Castilla–La Mancha

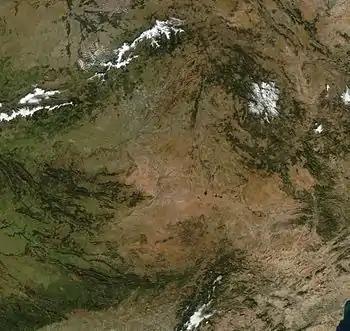
Satellite image of Castilla–La Mancha.

Castilla–La Mancha is located in the middle of the Iberian Peninsula, occupying the greater part of the Submeseta Sur, the vast plain composing the southern part of the Meseta Central. The Submeseta Sur (and the autonomous community) is separated from the Submeseta Norte (and the community of Castilla y León) by the mountain range known as the Sistema Central. Despite this, the region has no shortage of mountain landscapes: the southern slopes of the aforementioned Sistema Central in the north, the Sistema Ibérico in the northeast, and the Sierra Morena and Montes de Toledo in the south.